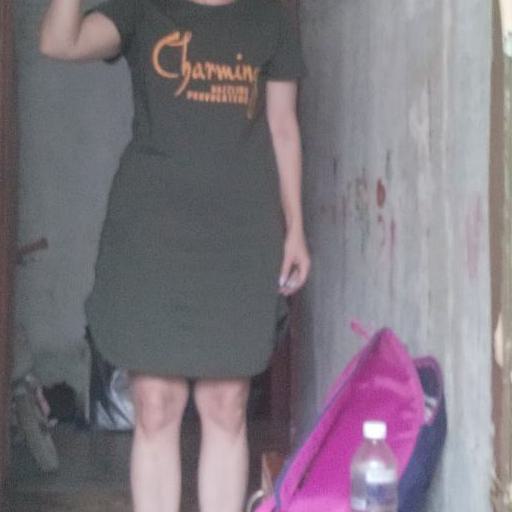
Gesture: no_gesture